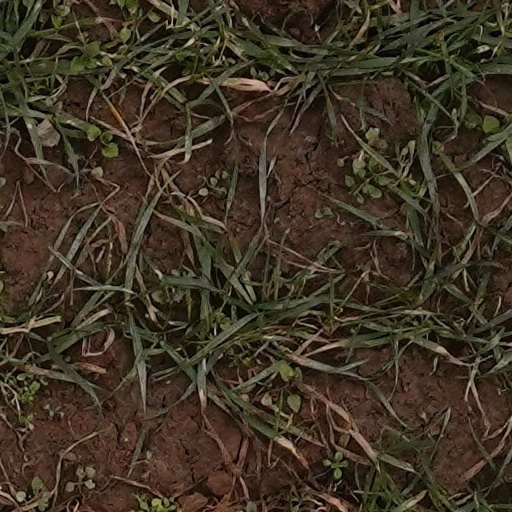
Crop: wheat